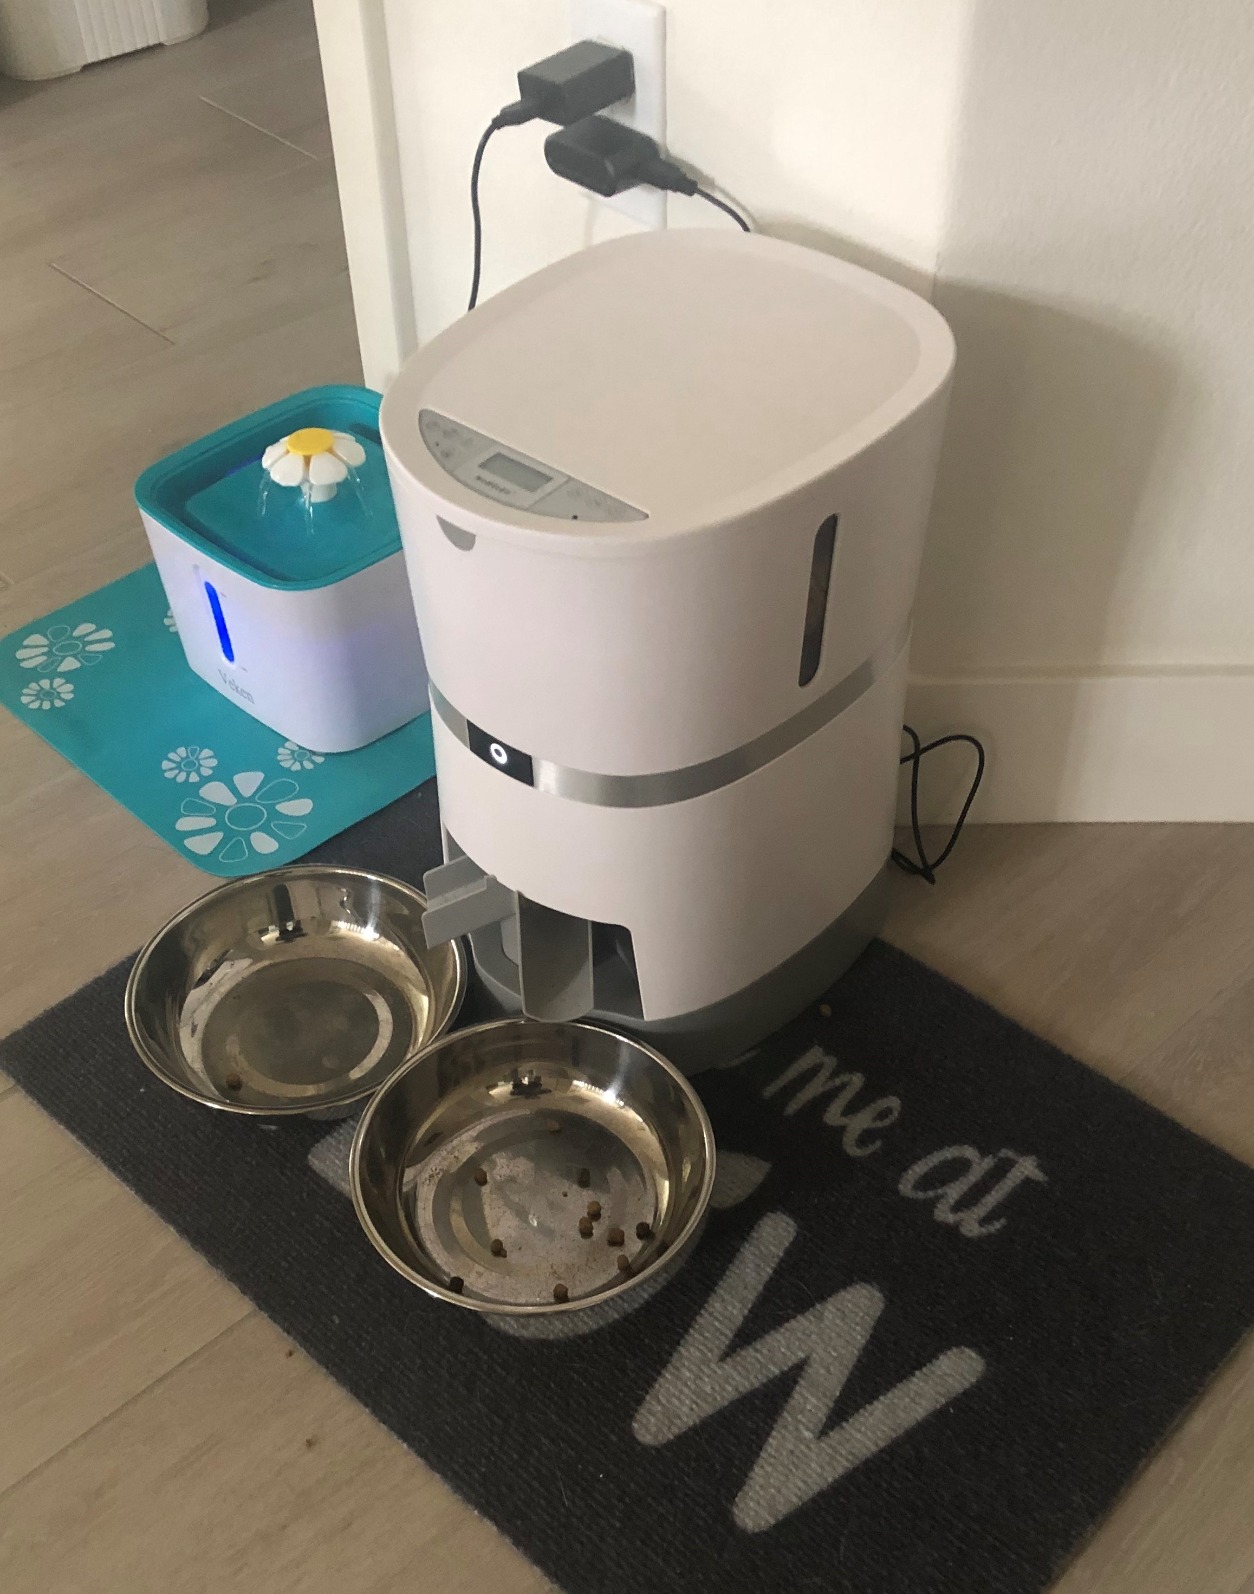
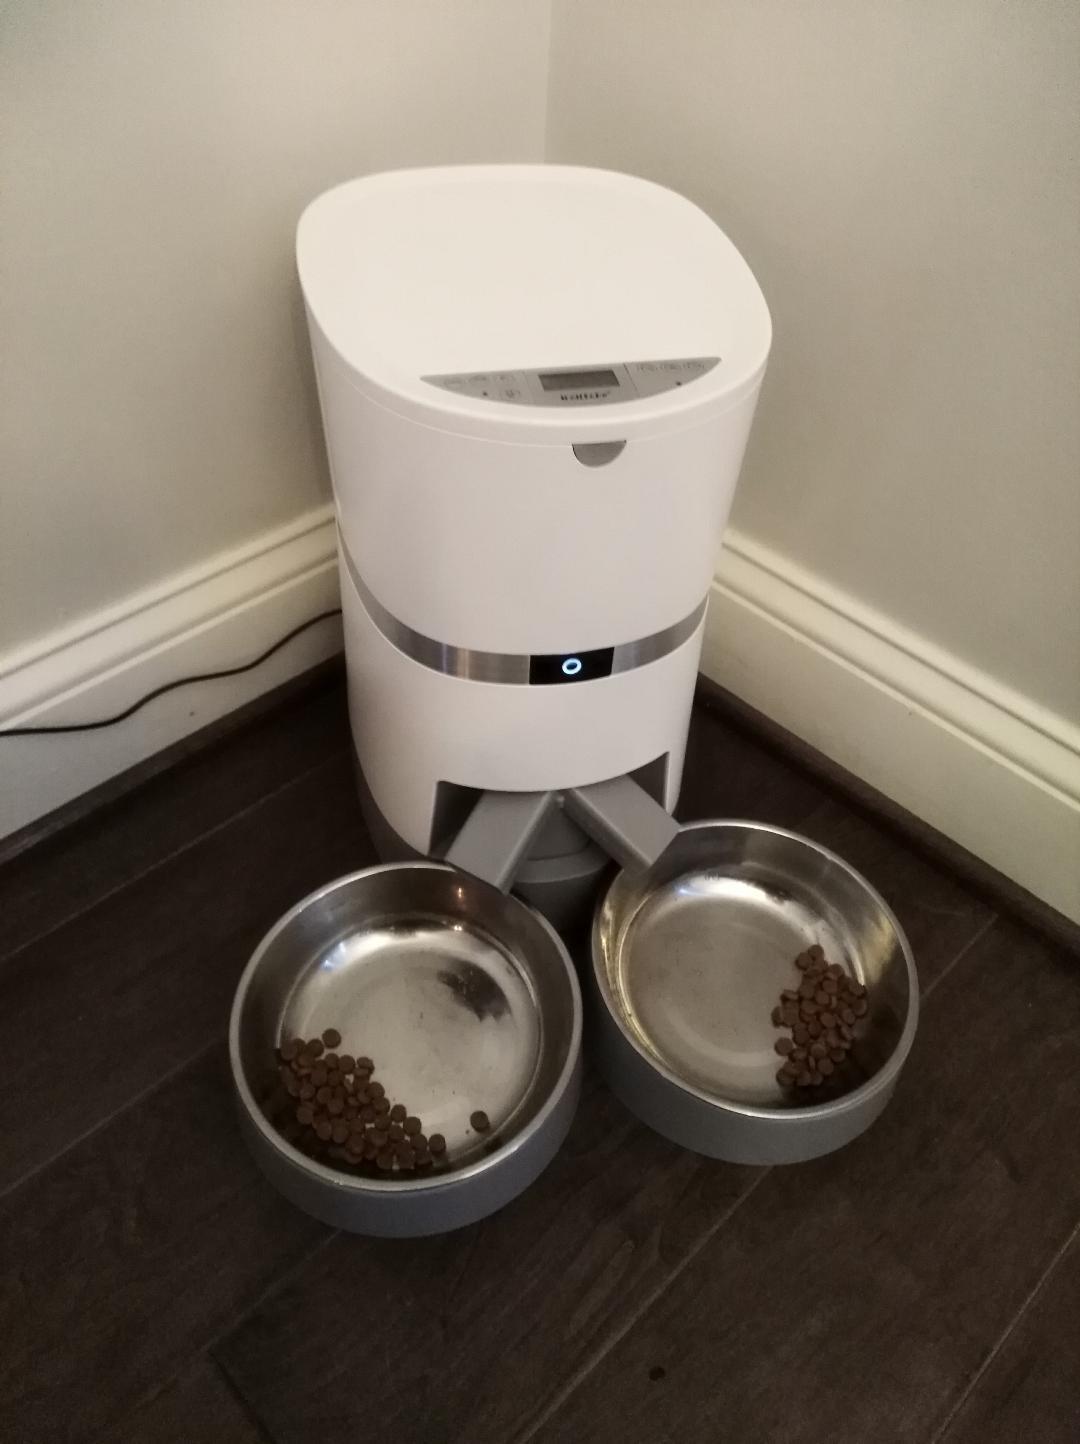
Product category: items_feeder
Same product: yes